Guardians of the directions

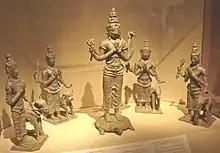
Brahma, Lord of the Zenith (center) with (from left) Varuna, Kubera, Yama and Indra.

Directions in Hindu tradition are called as "", or "Dik". There are four cardinal directions, six orthogonal directions and a total of ten directions, however infinite combinations are possible.